Boonah Butter Factory

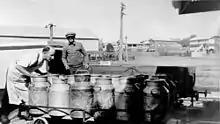
A load of cream cans bound for the Boonah Butter Factory, 1932

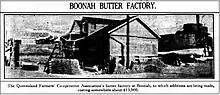
Boonah Butter Factory, 1932

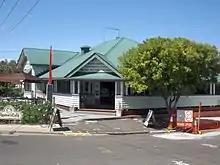
The former office building is now a cafe

Creameries had an important role in the establishment of the early dairy industry in the region and made a significant contribution to the prosperity and economic stability of Boonah which was one of the earliest areas settled by Europeans after the establishment of Brisbane. In conjunction with local cheese factories like the Trelawney Cheese Factory, which is listed on the Scenic Rim Regional Council Local Heritage Register as a rare example of early dairy technology, they were extremely beneficial to the district.